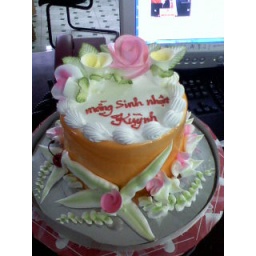
My birthday cake in the office